Kismet Temple

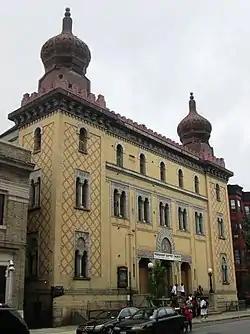
Friendship Baptist Church, July 2013

Kismet Temple, also known as the Kismet Mosque and Friendship Baptist Church, is a historic meeting hall located in the Bedford–Stuyvesant neighborhood of Brooklyn, Kings County, New York. It was built in 1909–1910 as the "Kismet Temple" of the Ancient Arabic Order of the Mystic Shrine, commonly referred to as "Shriners". It was designed by R. Thomas Short in the Eclectic Moorish Revival style. Its front facade is constructed of yellow brick and limestone-like glazed terra cotta trim with elaborate Moorish decoration. The building was sold to Friendship Baptist Church in 1966. It is thought to be the oldest Shriners mosque still intact.